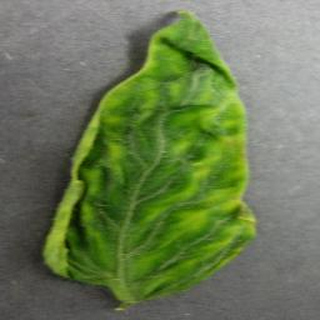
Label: tomato_yellow_leaf_curl_virus